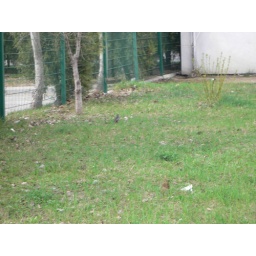
a singing bird in the grass